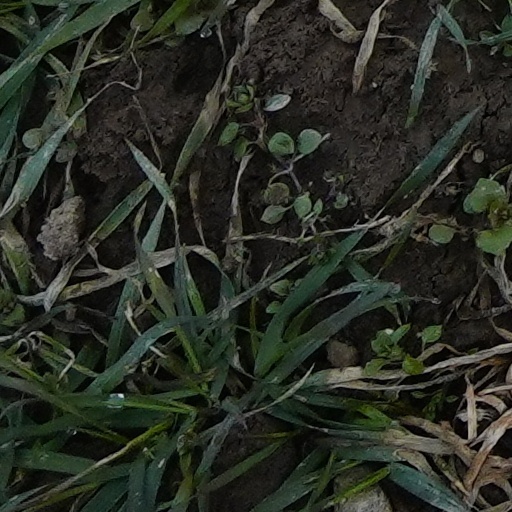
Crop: wheat